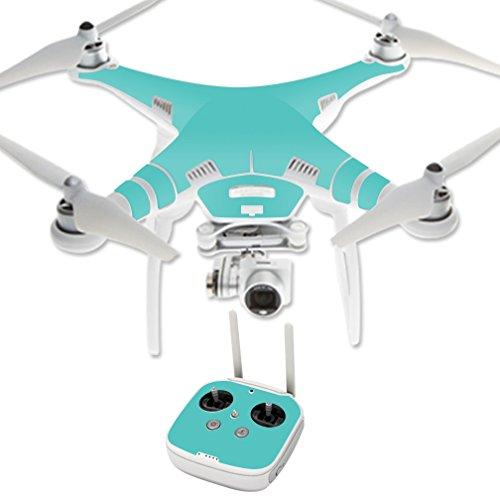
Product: MightySkins Skin Compatible with DJI Phantom 3 Professional Quadcopter Drone wrap Cover Sticker Skins Solid Turquoise
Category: Toys & Games | Hobbies | Remote & App Controlled Vehicles & Parts | Remote & App Controlled Vehicle Parts
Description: Great Condition.
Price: $39.99
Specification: ProductDimensions:17x1x11inches|ItemWeight:0.16ounces|ShippingWeight:1pounds(Viewshippingratesandpolicies)|ASIN:B01G2GD46C|Itemmodelnumber:DJPHAN3PRO-SolidTurquoise